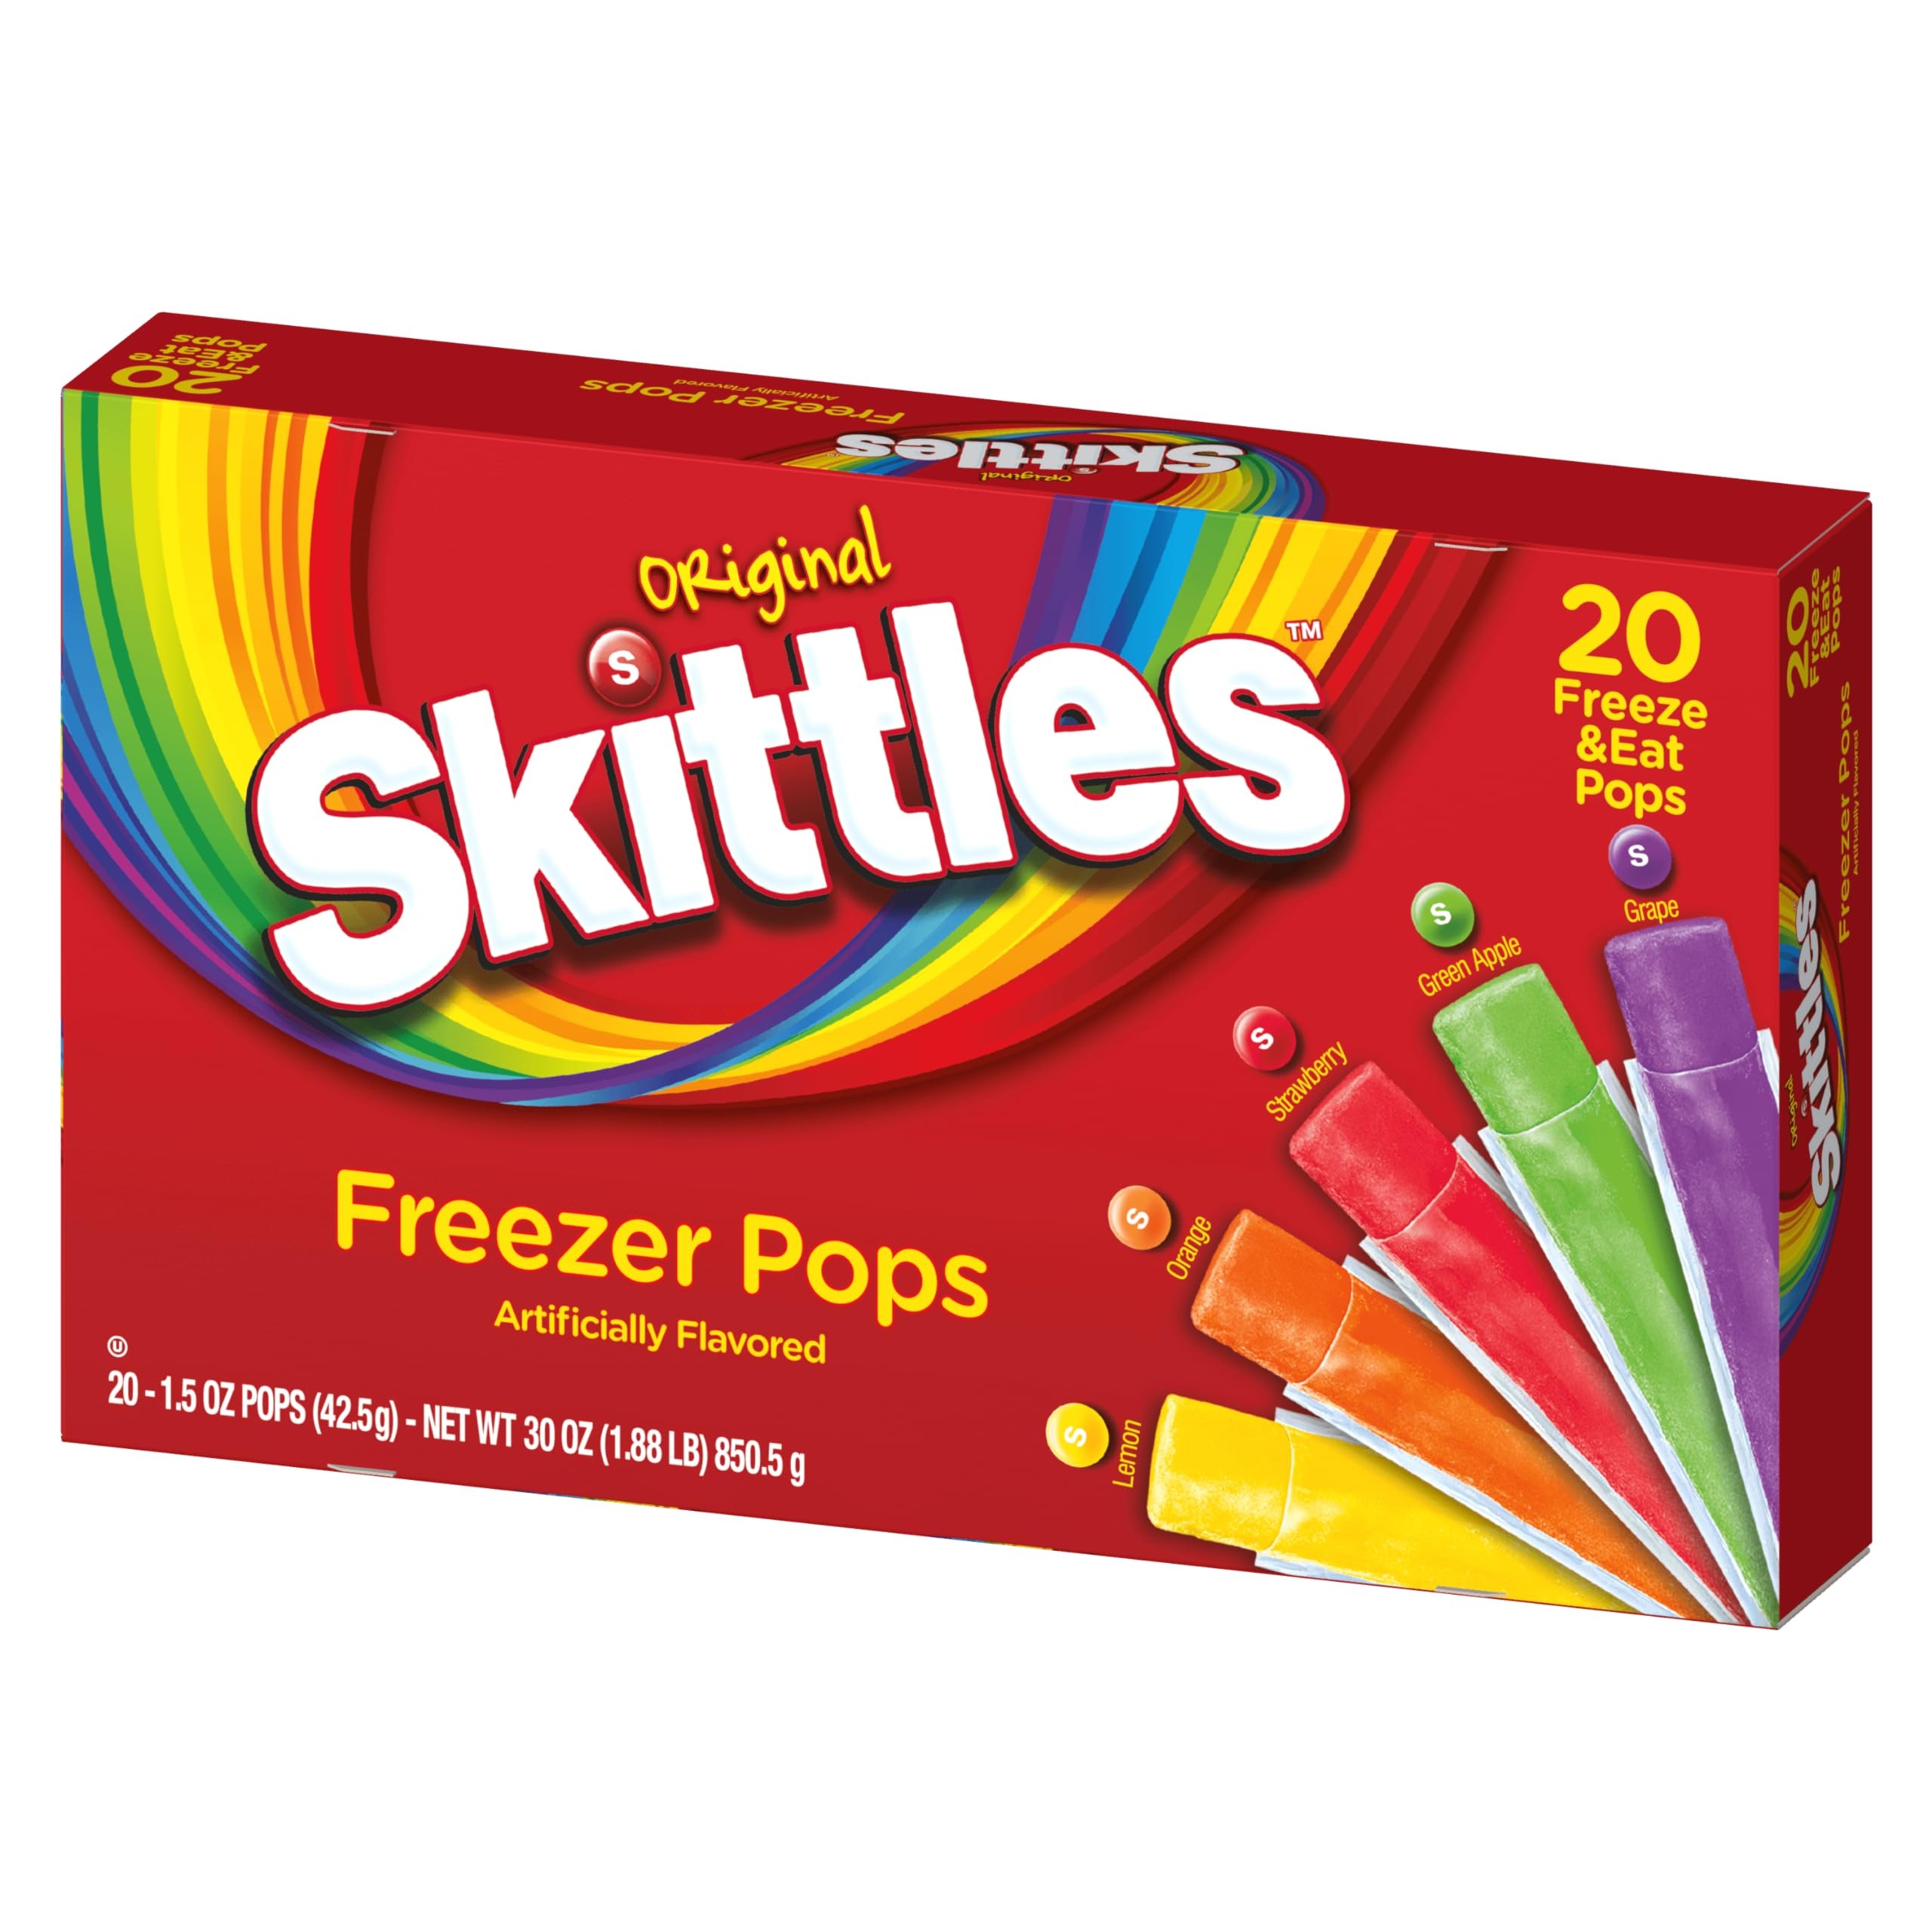
Item Name: Skittles Freezer Pops (20)
Product Description: Skittles Freezer Pops are the perfect frozen treat for kids and adults alike. Our Skittles-flavored ice pops are fat-free, gluten-free, and Kosher, with less than 20 calories per ice pop. These ice pops come in five classic Skittles flavors, including Green Apple, Grape, Lemon, Orange, and Strawberry. Perfect for after-school snacks, pool days, or picnics, Skittles Freezer Pops will keep you cool year-round. Plus, they're easy to prepare, open, and snack on. Just like your childhood favorite Popsicles, pop 'em in the freezer, snip off the top, and slide up to eat! The plastic packaging helps limit stickiness and messiness, so you and your little one can relax as you enjoy each flavored freezer pops. Enjoy a classic candy in ice popsicle form. The whole family will love Skittles Freezer Pops!
Value: 30.0
Unit: Ounce

Price: 3.49